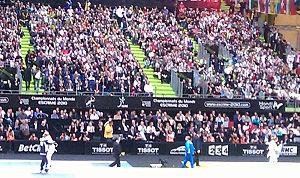
Championnats du monde d'escrime 2010 au Grand Palais (Paris). Finale sabre dames
Les championnats du monde d'escrime 2010 se sont tenus à Paris du 4 au 13 novembre 2010. Les compétitions avaient pour cadre le Grand Palais sur les Champs-Élysées. L'Italie remporte la Coupe des nations, avec 338 points, devant la Russie, deuxième et la France, troisième.